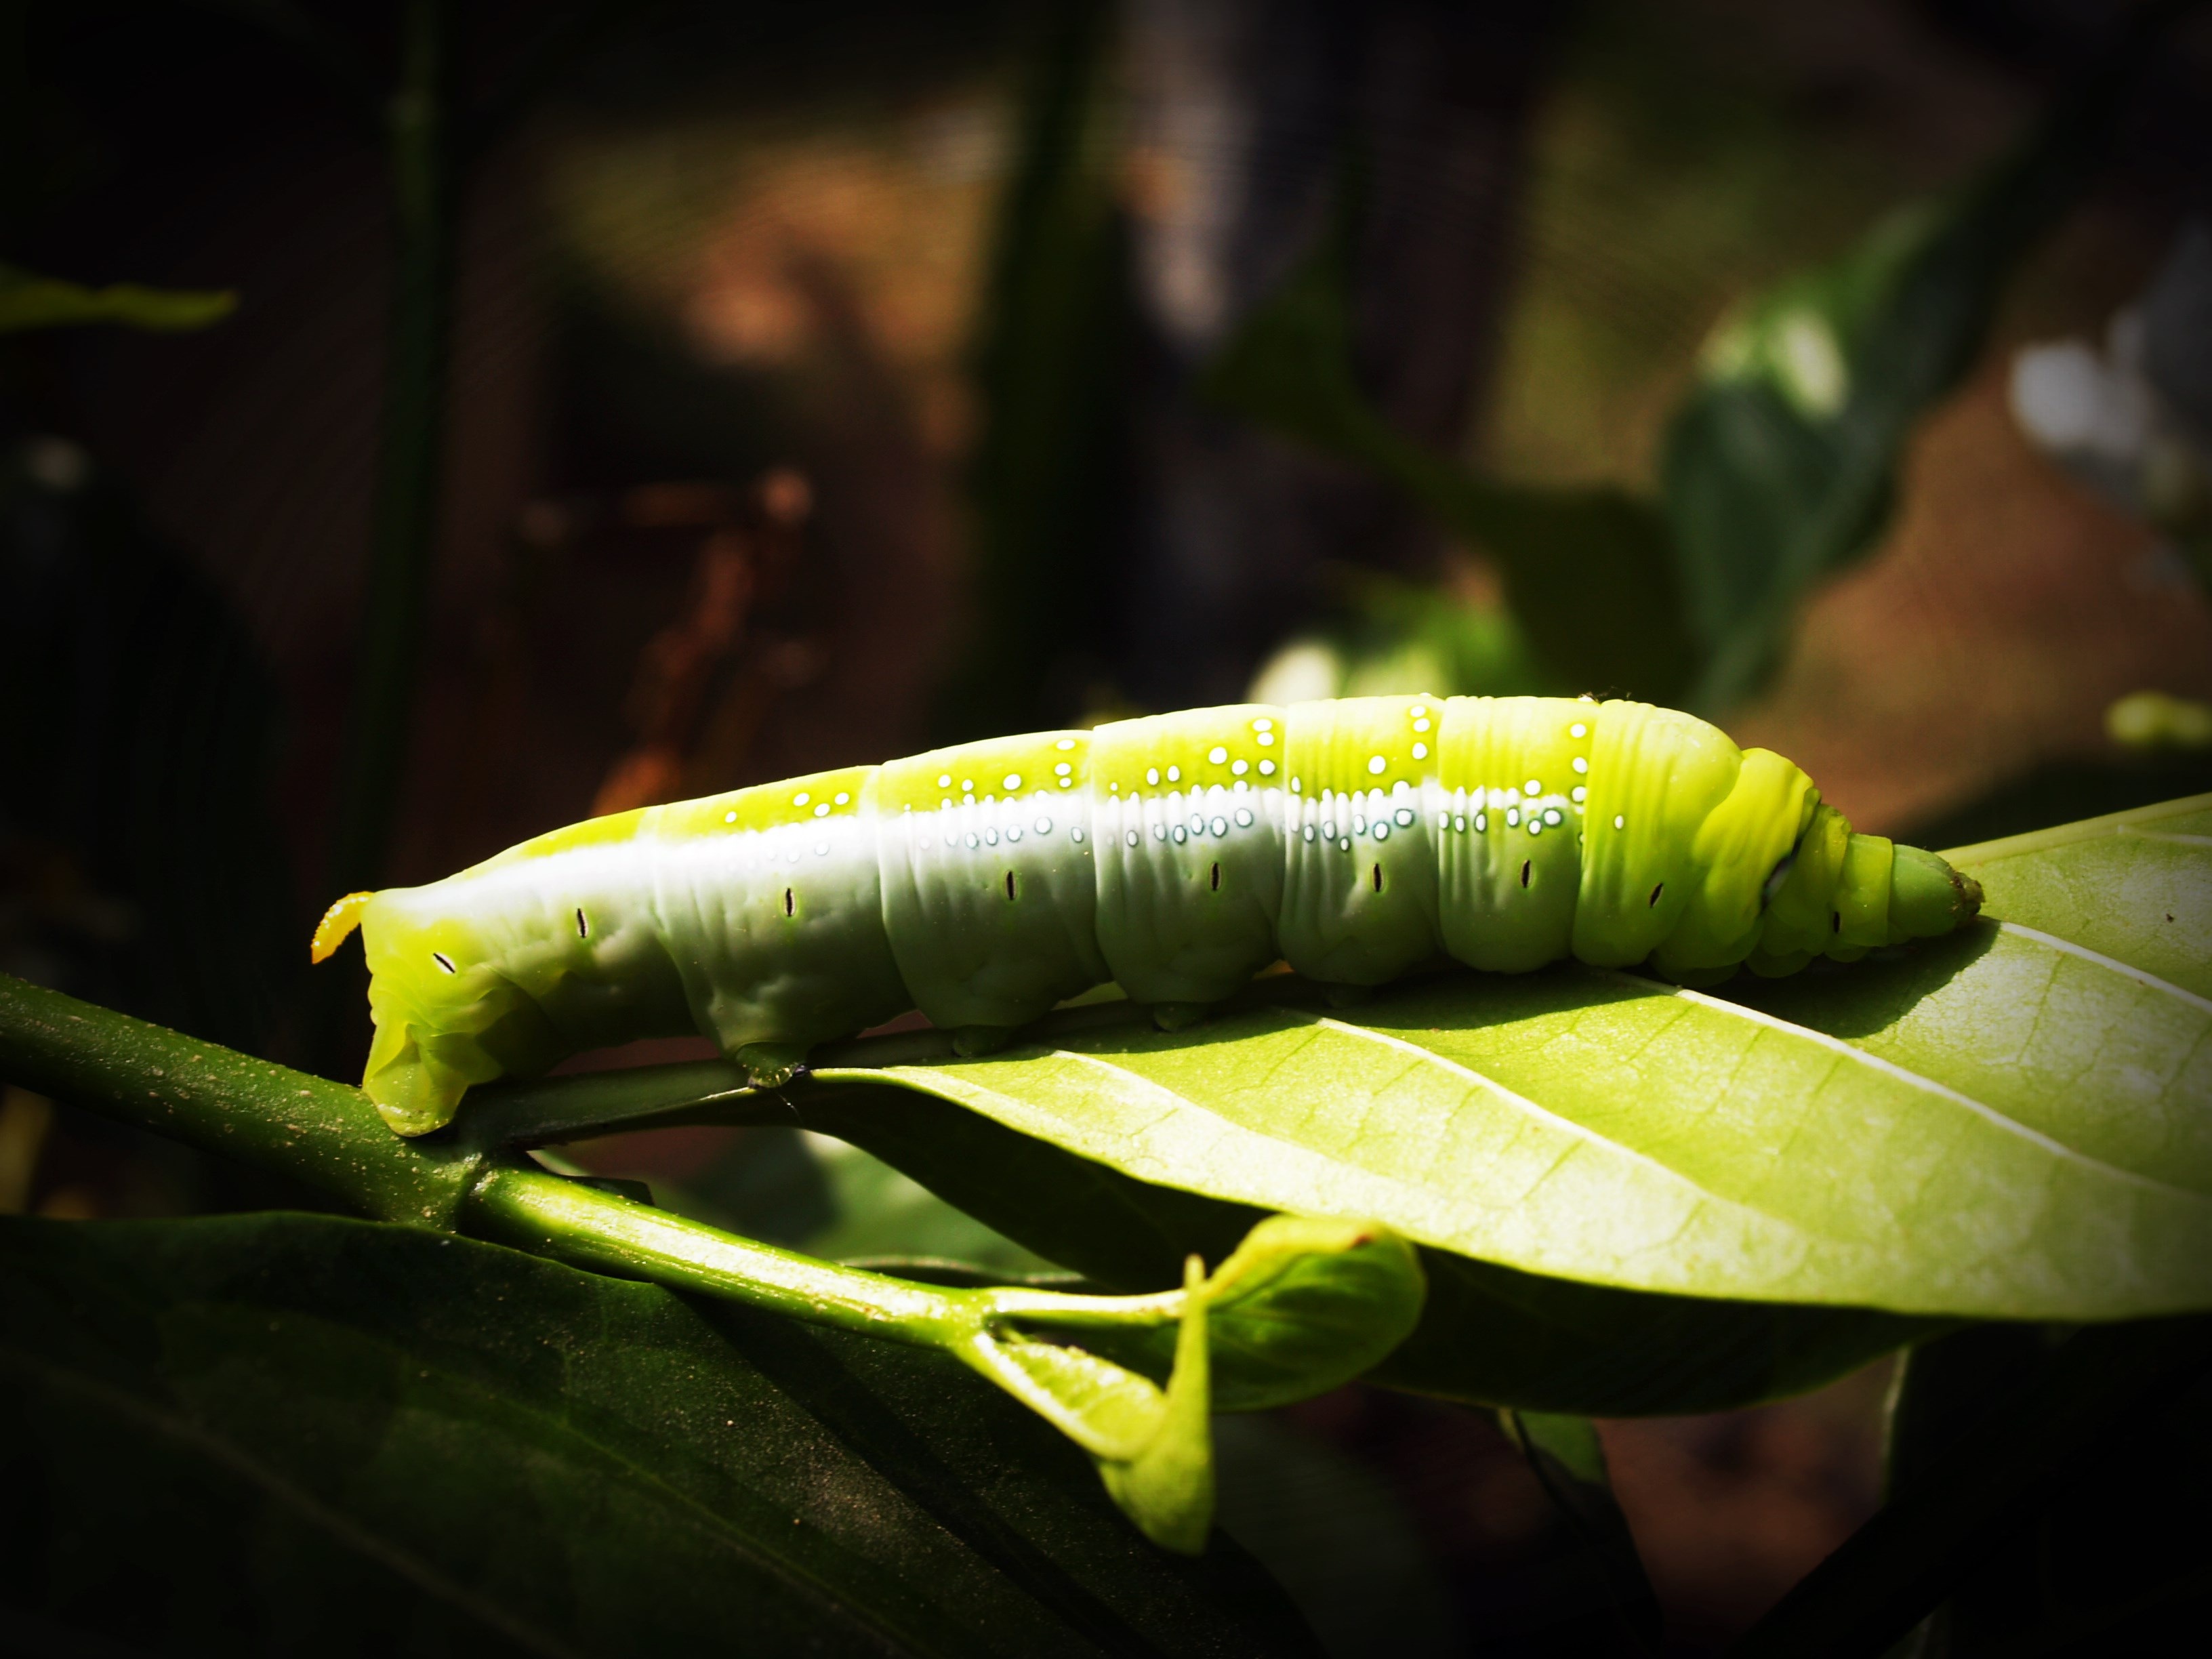
tree, nature, branch, plant, white, leaf, flower, trunk, animal, cute, walk, wildlife, wild, leg, pattern, food, green, color, insect, macro, small, park, bug, botany, moth, butterfly, isolation, yellow, closeup, fauna, invertebrate, life, caterpillar, striped, close up, crawl, outdoors, eating, scary, one, background, bright, wallpaper, creepy, worm, pest, silk, attractive, stick, grown, larva, nobody, macro photography, poisonous, clamber, plant stem, moths and butterflies